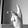
ASL letter: K